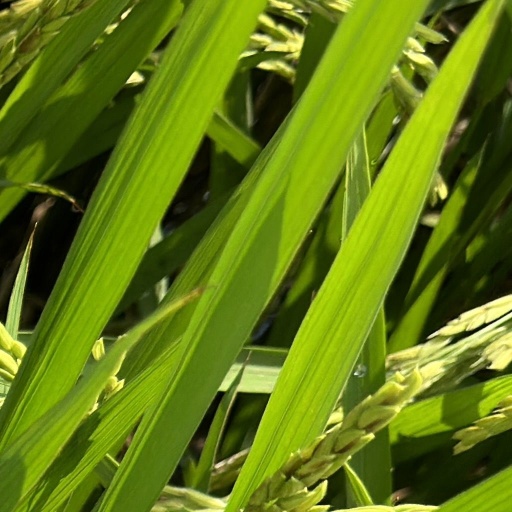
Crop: rice